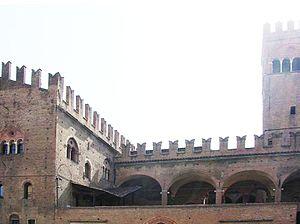
Cet article présente les faits marquants de l'histoire de la ville de Bologne.